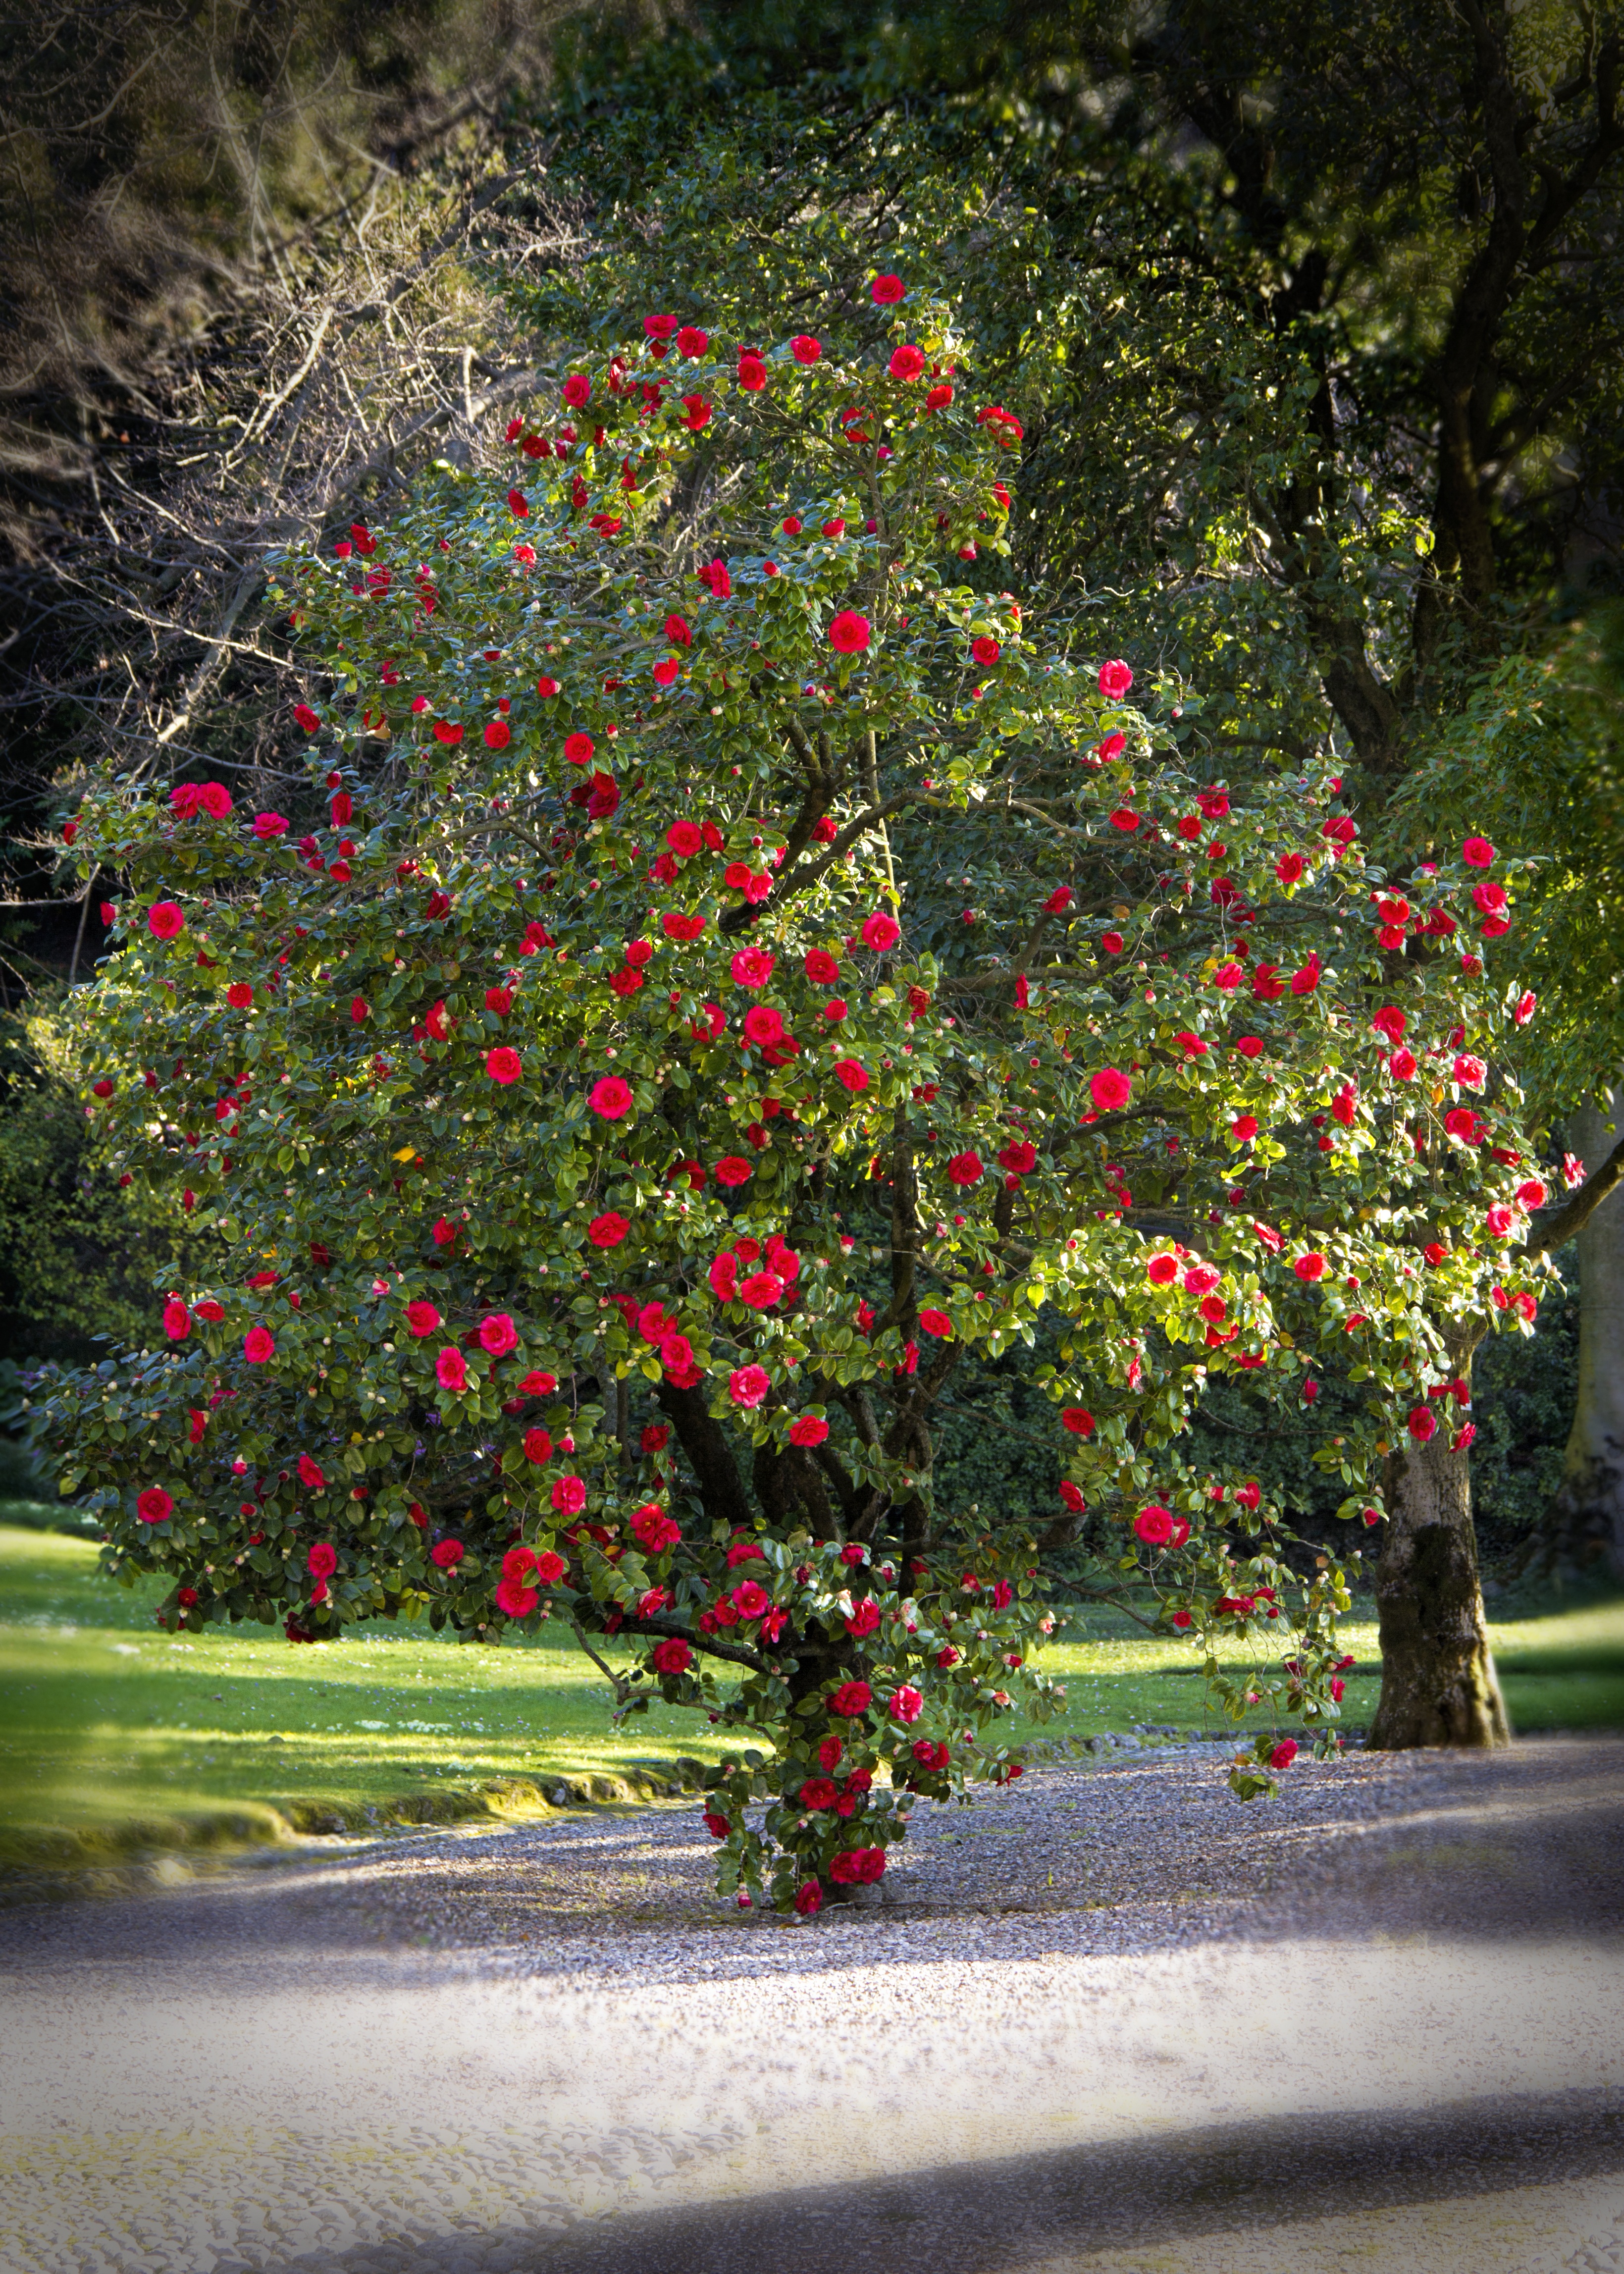
tree, nature, blossom, plant, leaf, flower, green, color, evergreen, autumn, botany, garden, flora, season, plants, flowers, petals, shrub, beauty, summer flowers, flowering plant, rossa, faye, woody plant, land plant